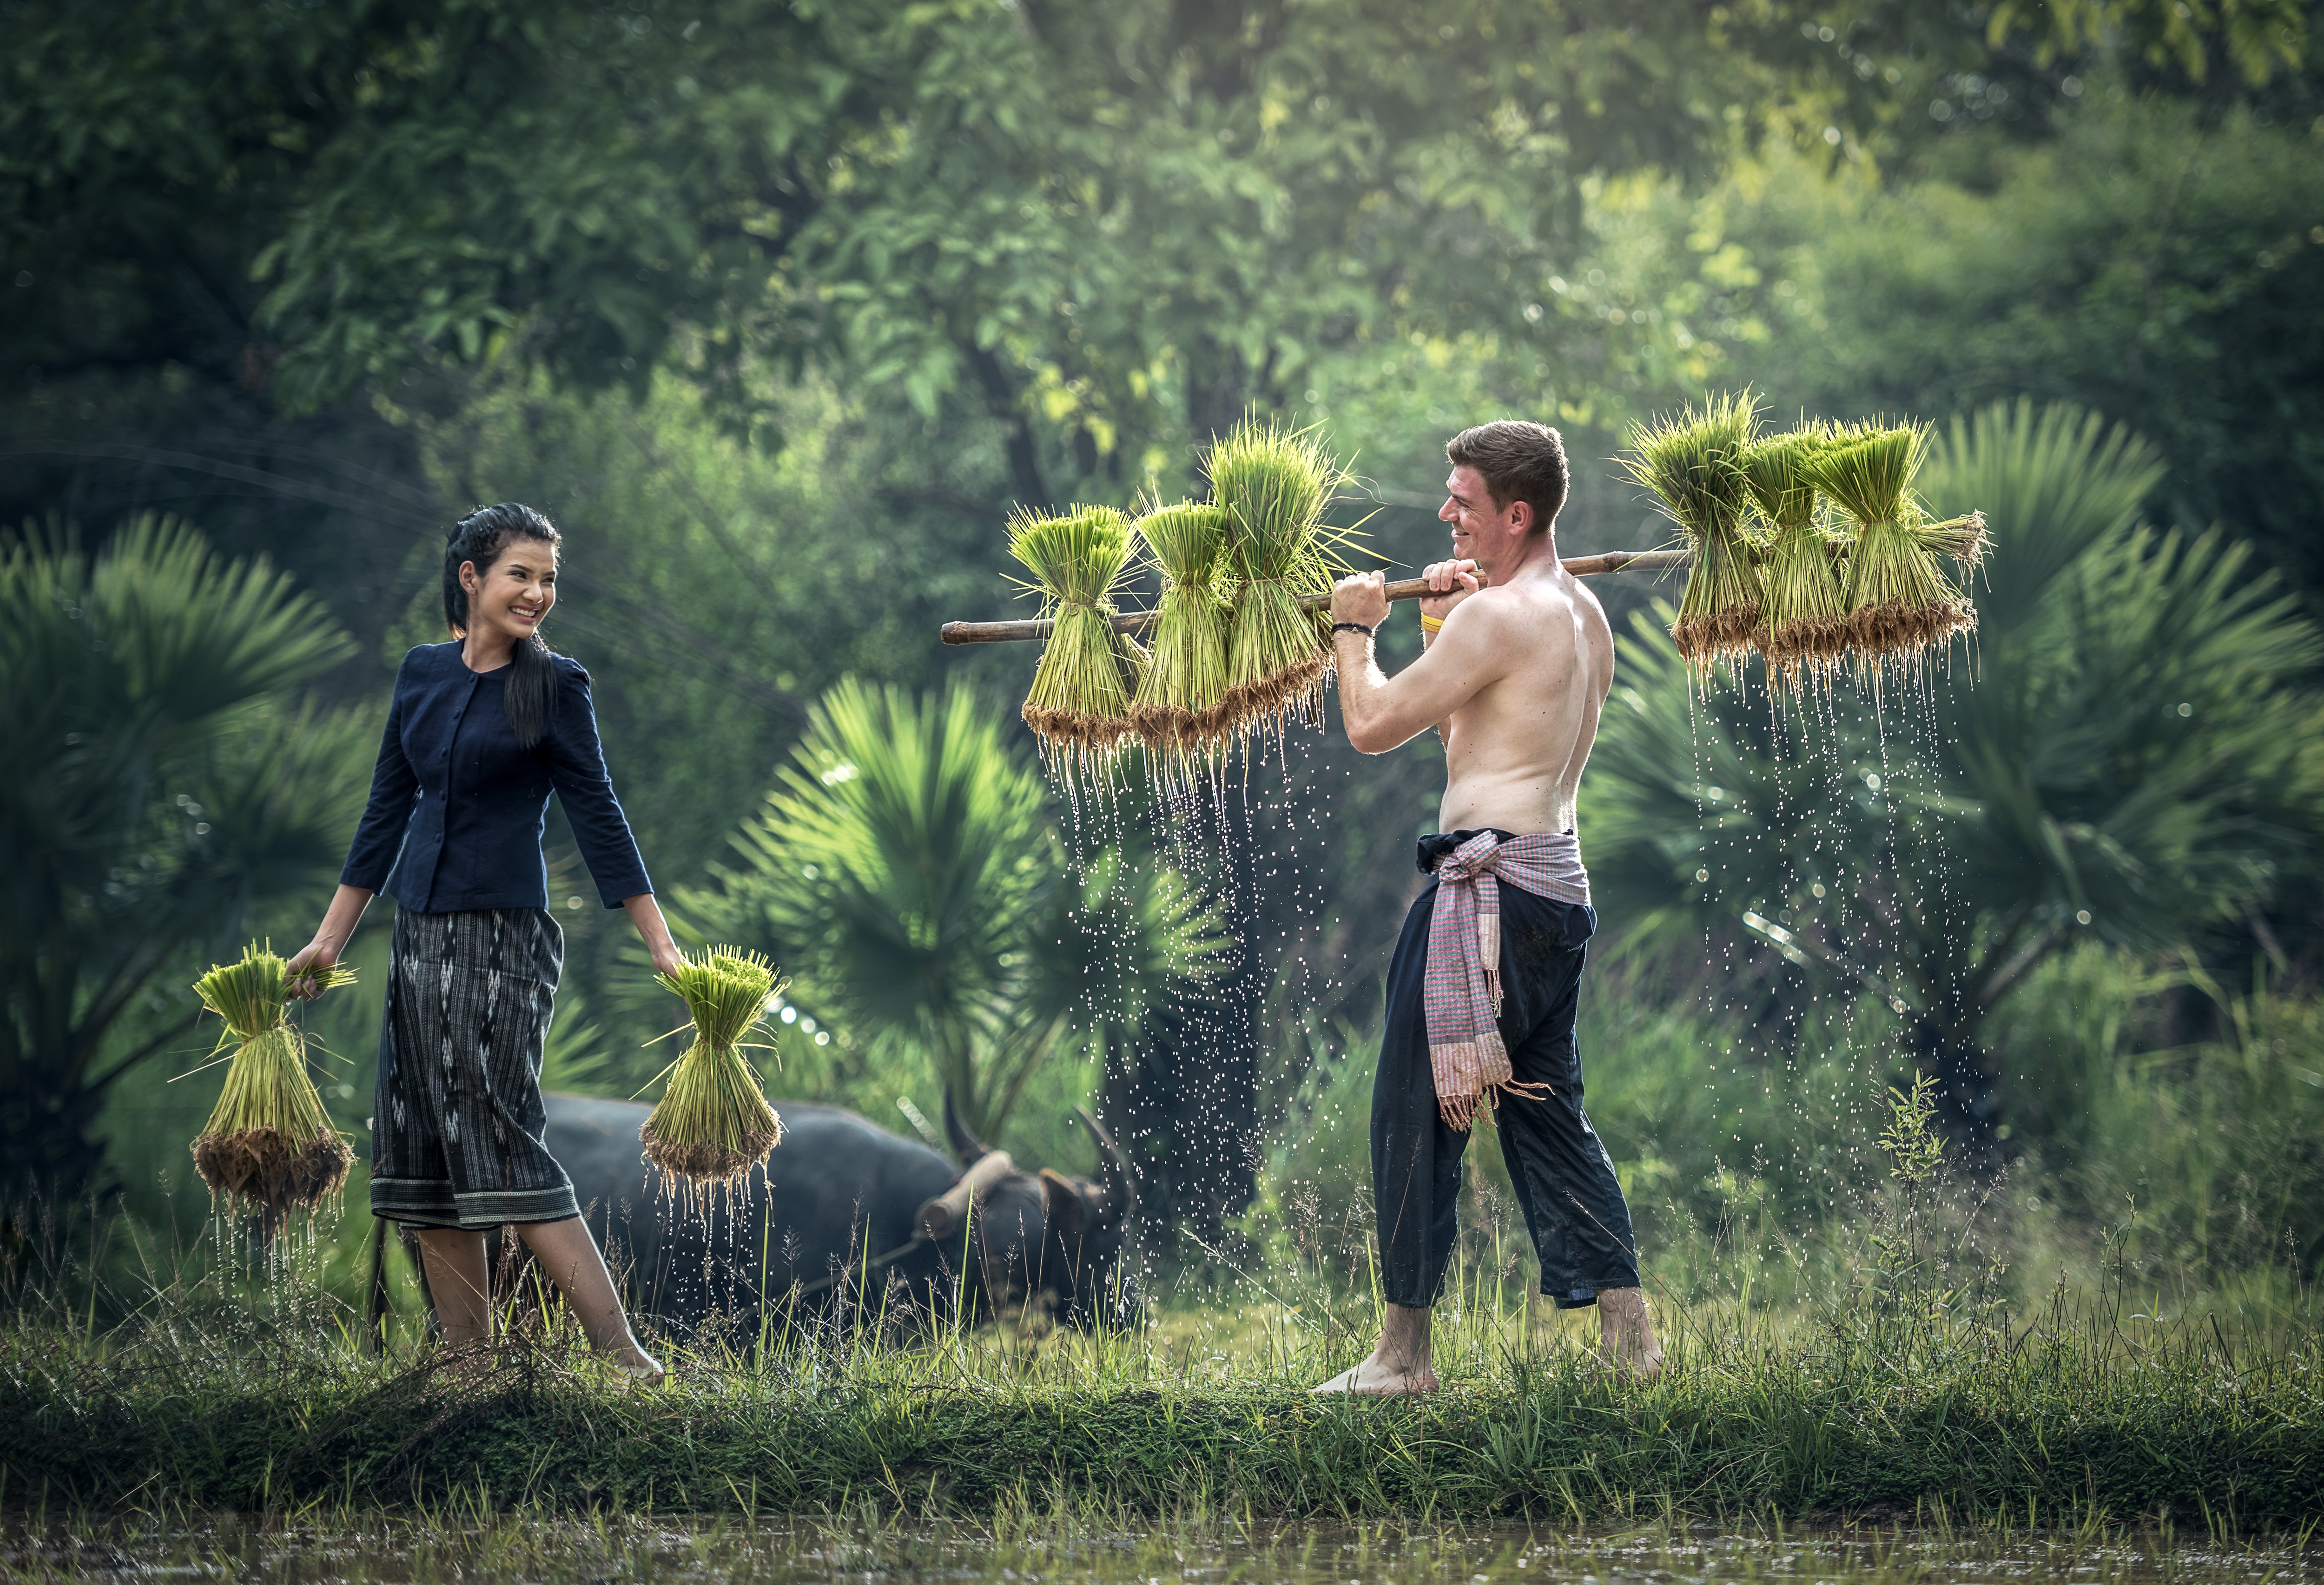
water, forest, grass, outdoor, people, growth, plant, farm, countryside, cute, pet, young, food, green, harvest, jungle, asia, agriculture, lifestyle, rice, golf, farmland, thailand, life, farmer, the country, rice crust, sapa, vietnamese, cambodia, hope, culture, pretty, tradition, habitat, harvesting, labor, mead, laos, traditional, vietnam, operator, screenshot, cultivate, myanmar burma, the scene, cultivating, in the country, with growth, pathetic, aec, in addition to the house, country malaysia, the job, in addition to home, for pets